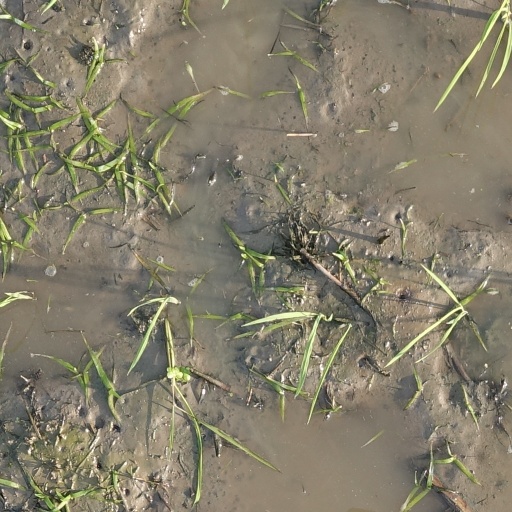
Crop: rice